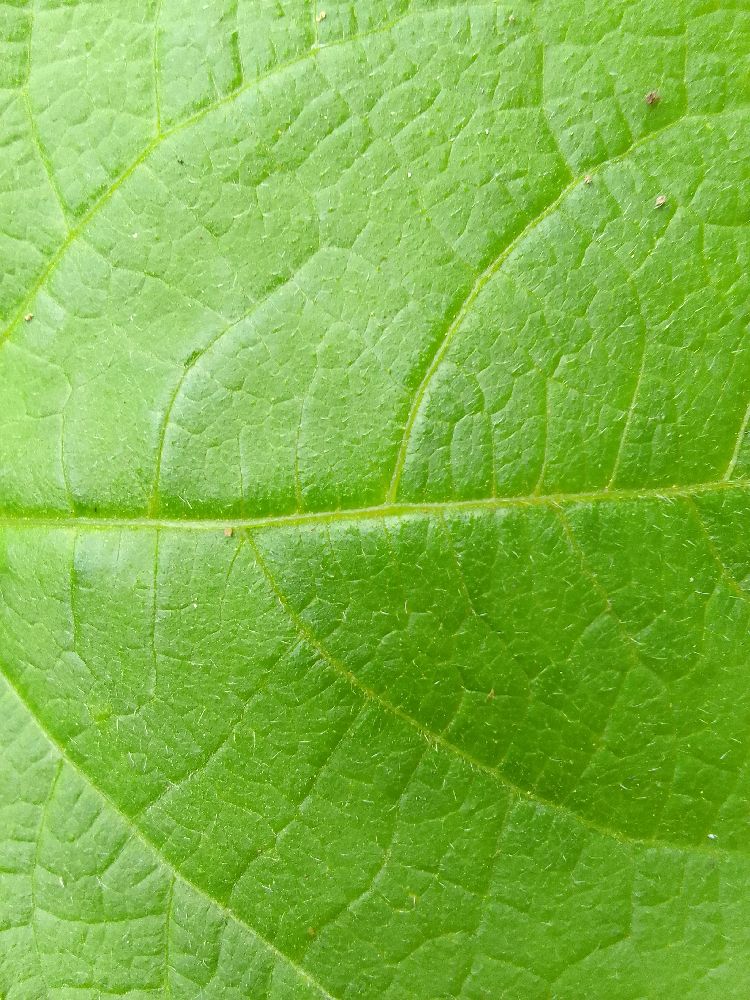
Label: healthy